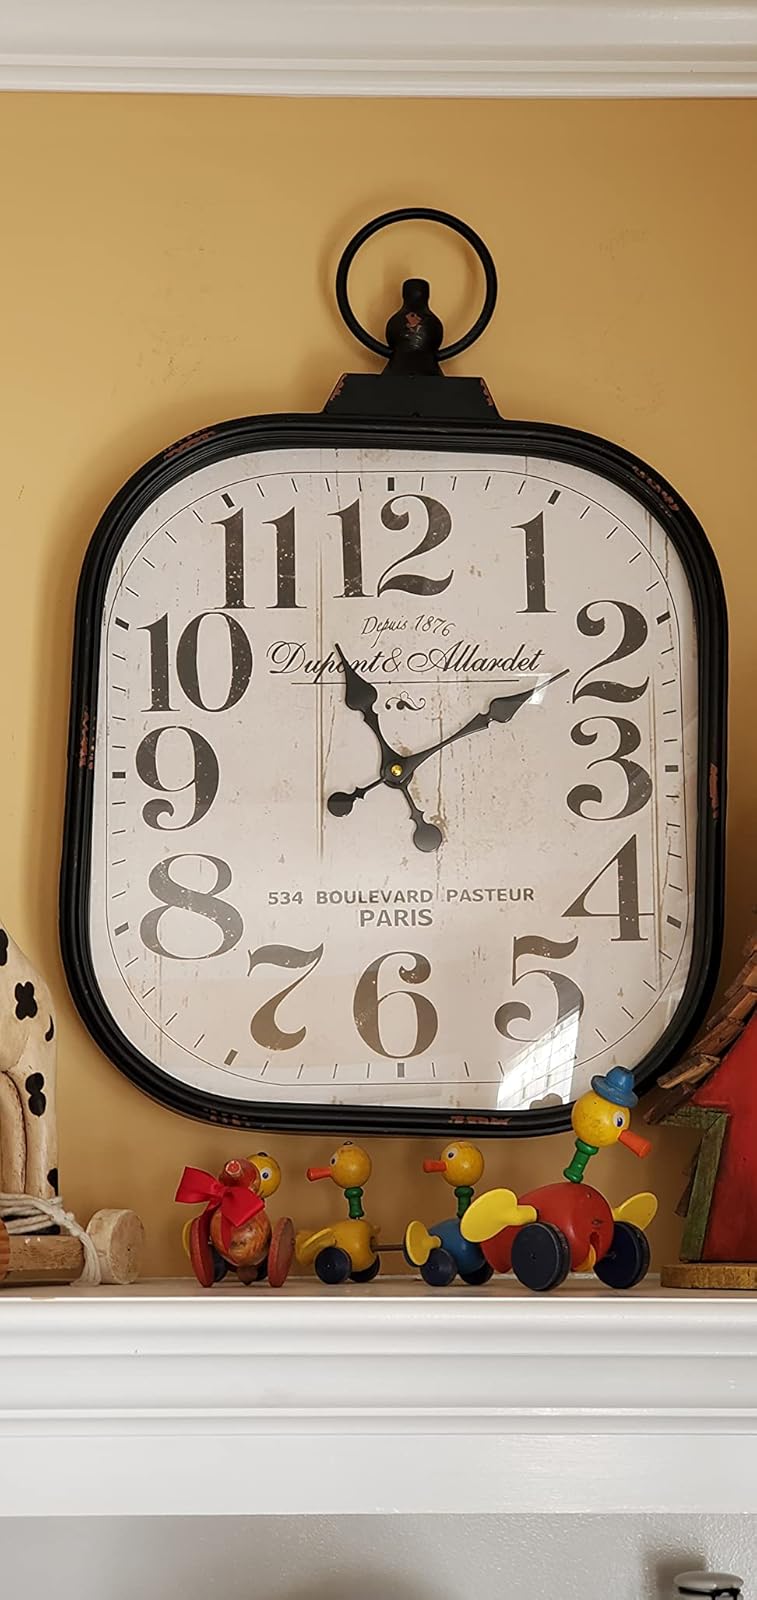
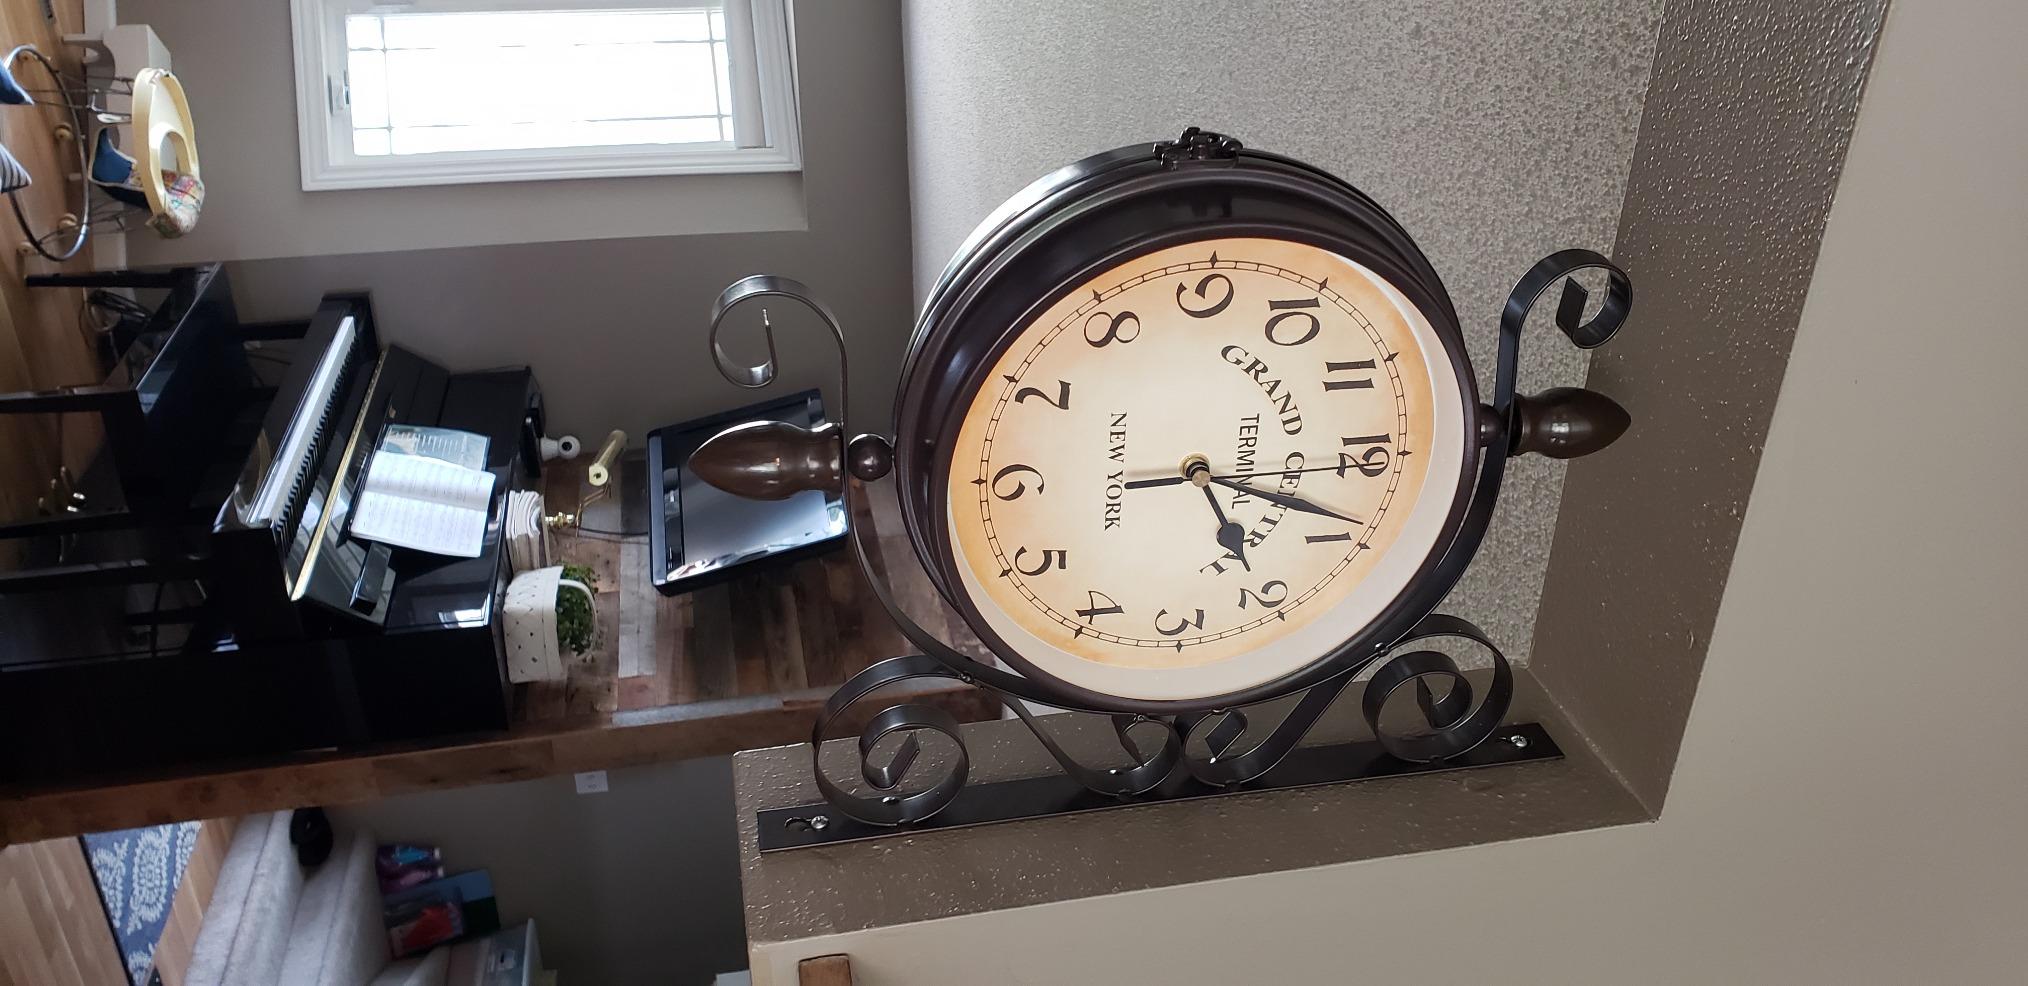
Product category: clock
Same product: no